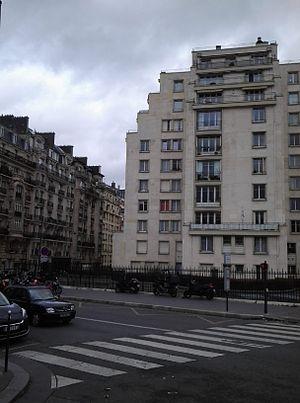
Emplacement de l'ancienne gare ""Courcelles Ceinture"", à l'intersection des rues Verniquet et Alfred Roll (Paris 17e) - 4 janvier 2014."
La rue Philibert-Delorme est une voie du 17ᵉ arrondissement de Paris, en France.
La gare de Courcelles-Ceinture est une gare ferroviaire française de la ligne de Petite Ceinture, dans le 17ᵉ arrondissement de Paris.
La liste des gares de la ligne de Petite Ceinture recense les gares de cette ligne ferroviaire située à Paris, en France.